Evans Hall (UC Berkeley)

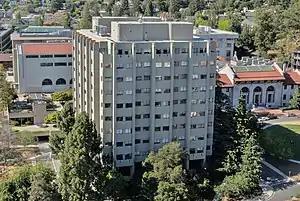
Evans Hall as seen from Sather Tower in 2022.

Evans Hall is the statistics, economics, and mathematics building on the campus of the University of California, Berkeley.